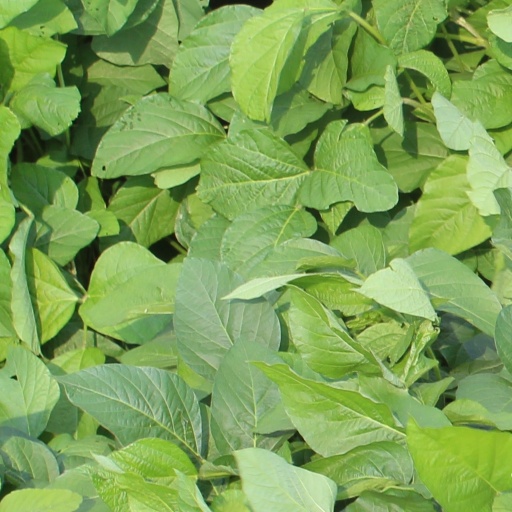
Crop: soybean